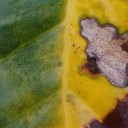
Label: Miner